Aintree Racecourse

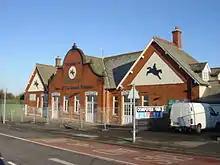
Traditional entrance

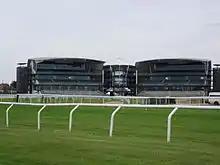
The Lord Sefton and Earl of Derby stands

There are three courses at Aintree: the Grand National course, the Mildmay steeplechase course, and the Hurdles' course